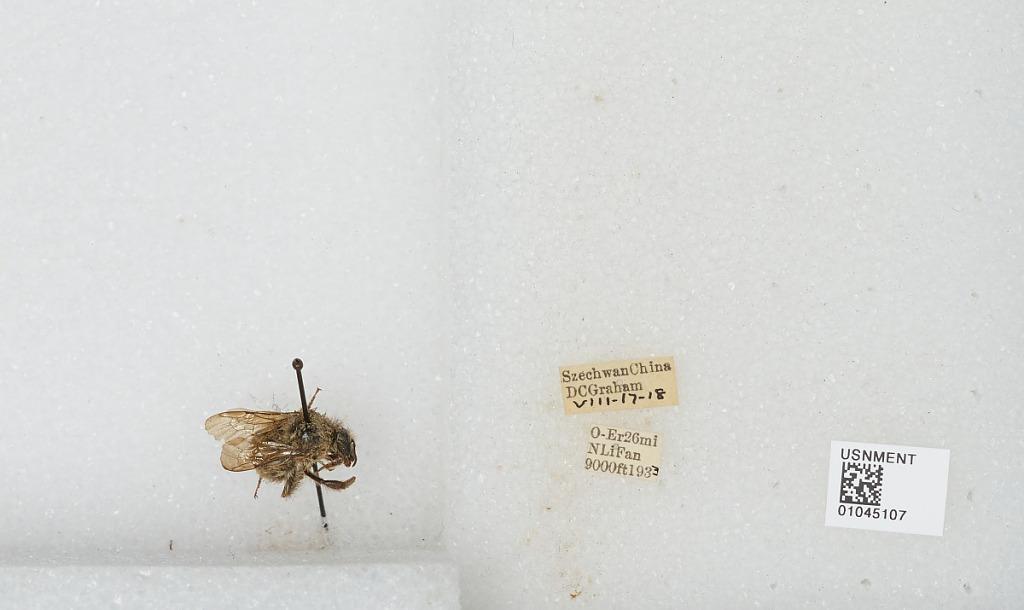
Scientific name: Bombus sp.
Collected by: D. Graham
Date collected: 1933-8-17
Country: China
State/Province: Sichuan
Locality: O-Er 26 mi N Li Fan